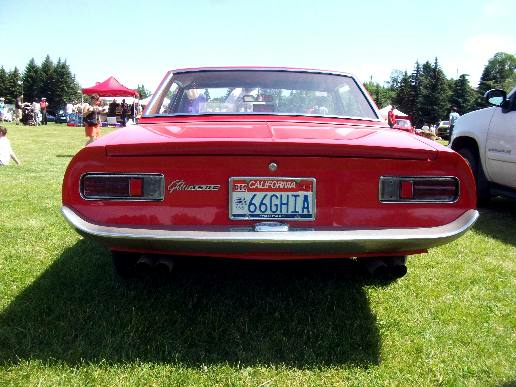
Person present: No